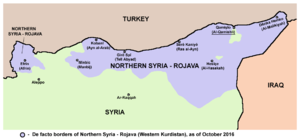
Syrisk Kurdistan
Syrisk Kurdistan, 2016
Syrisk Kurdistan også kendt som Rojava er en de facto autonom region i det nordvestlige Syrien. Den 13. november 2013 erklærede den kurdiske region i Nordsyrien autonomi under navnet Rojava, men områdets suverænitet er ikke anerkendt af Syrien eller FN.